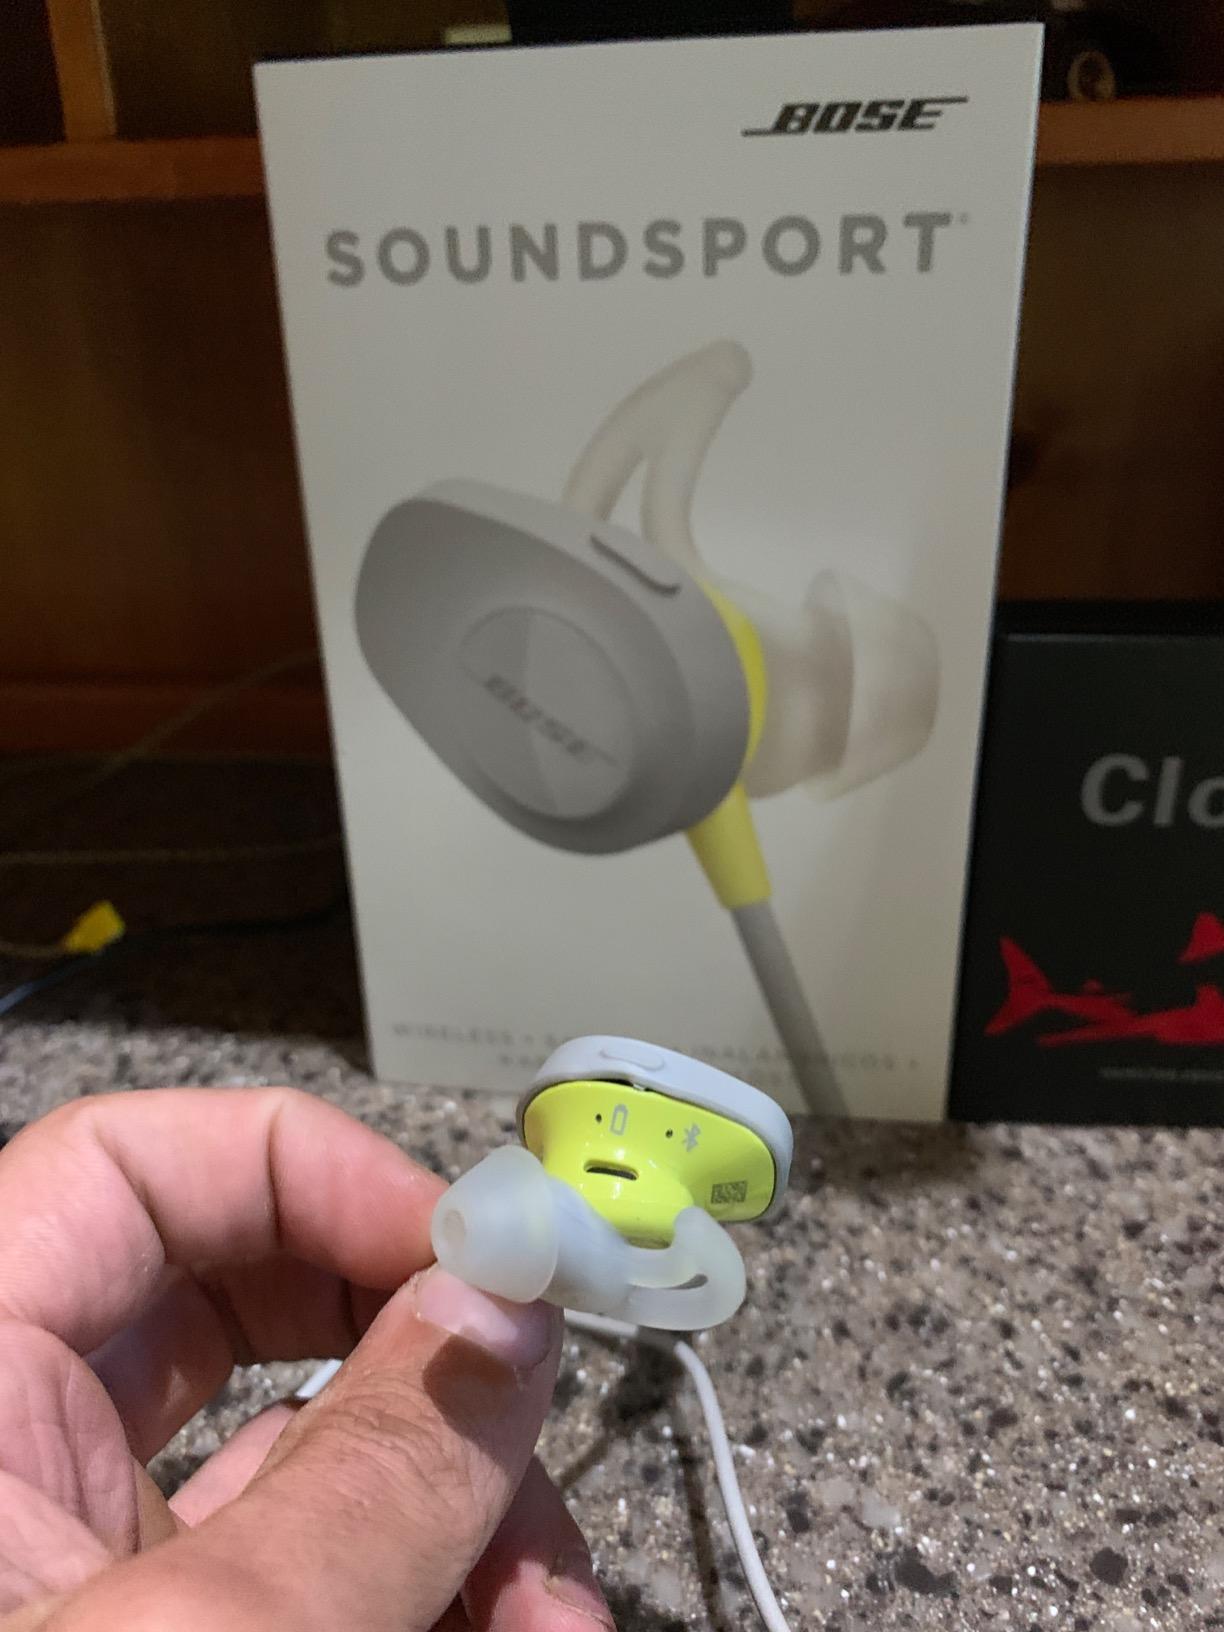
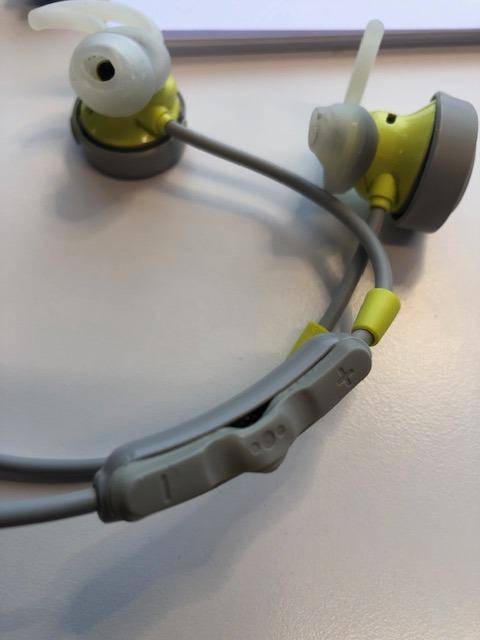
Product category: headphones
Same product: yes